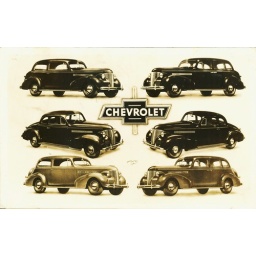
Chevrolet did not offer a convertible in 1939, and the Station Wagon was considered to be a truck model.